Dirk Nowitzki

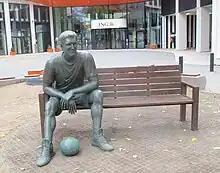

Nowitzki was a versatile frontcourt player who mostly played the power forward, but also played center and small forward in his career. An exceptional shooter for his size, Nowitzki made 88% of his free throws, nearly 50% of his field goal attempts and nearly 40% of his 3-point shots, and won the 2006 NBA All-Star Three-Point Contest. In the 2006–07 season, Nowitzki became only the fifth member of the NBA's 50–40–90 Club for players who shot 50% or better from the field, 40% or better on three-pointers, and 90% or better on free-throws in a single season while achieving the NBA league minimum number of makes in each category.